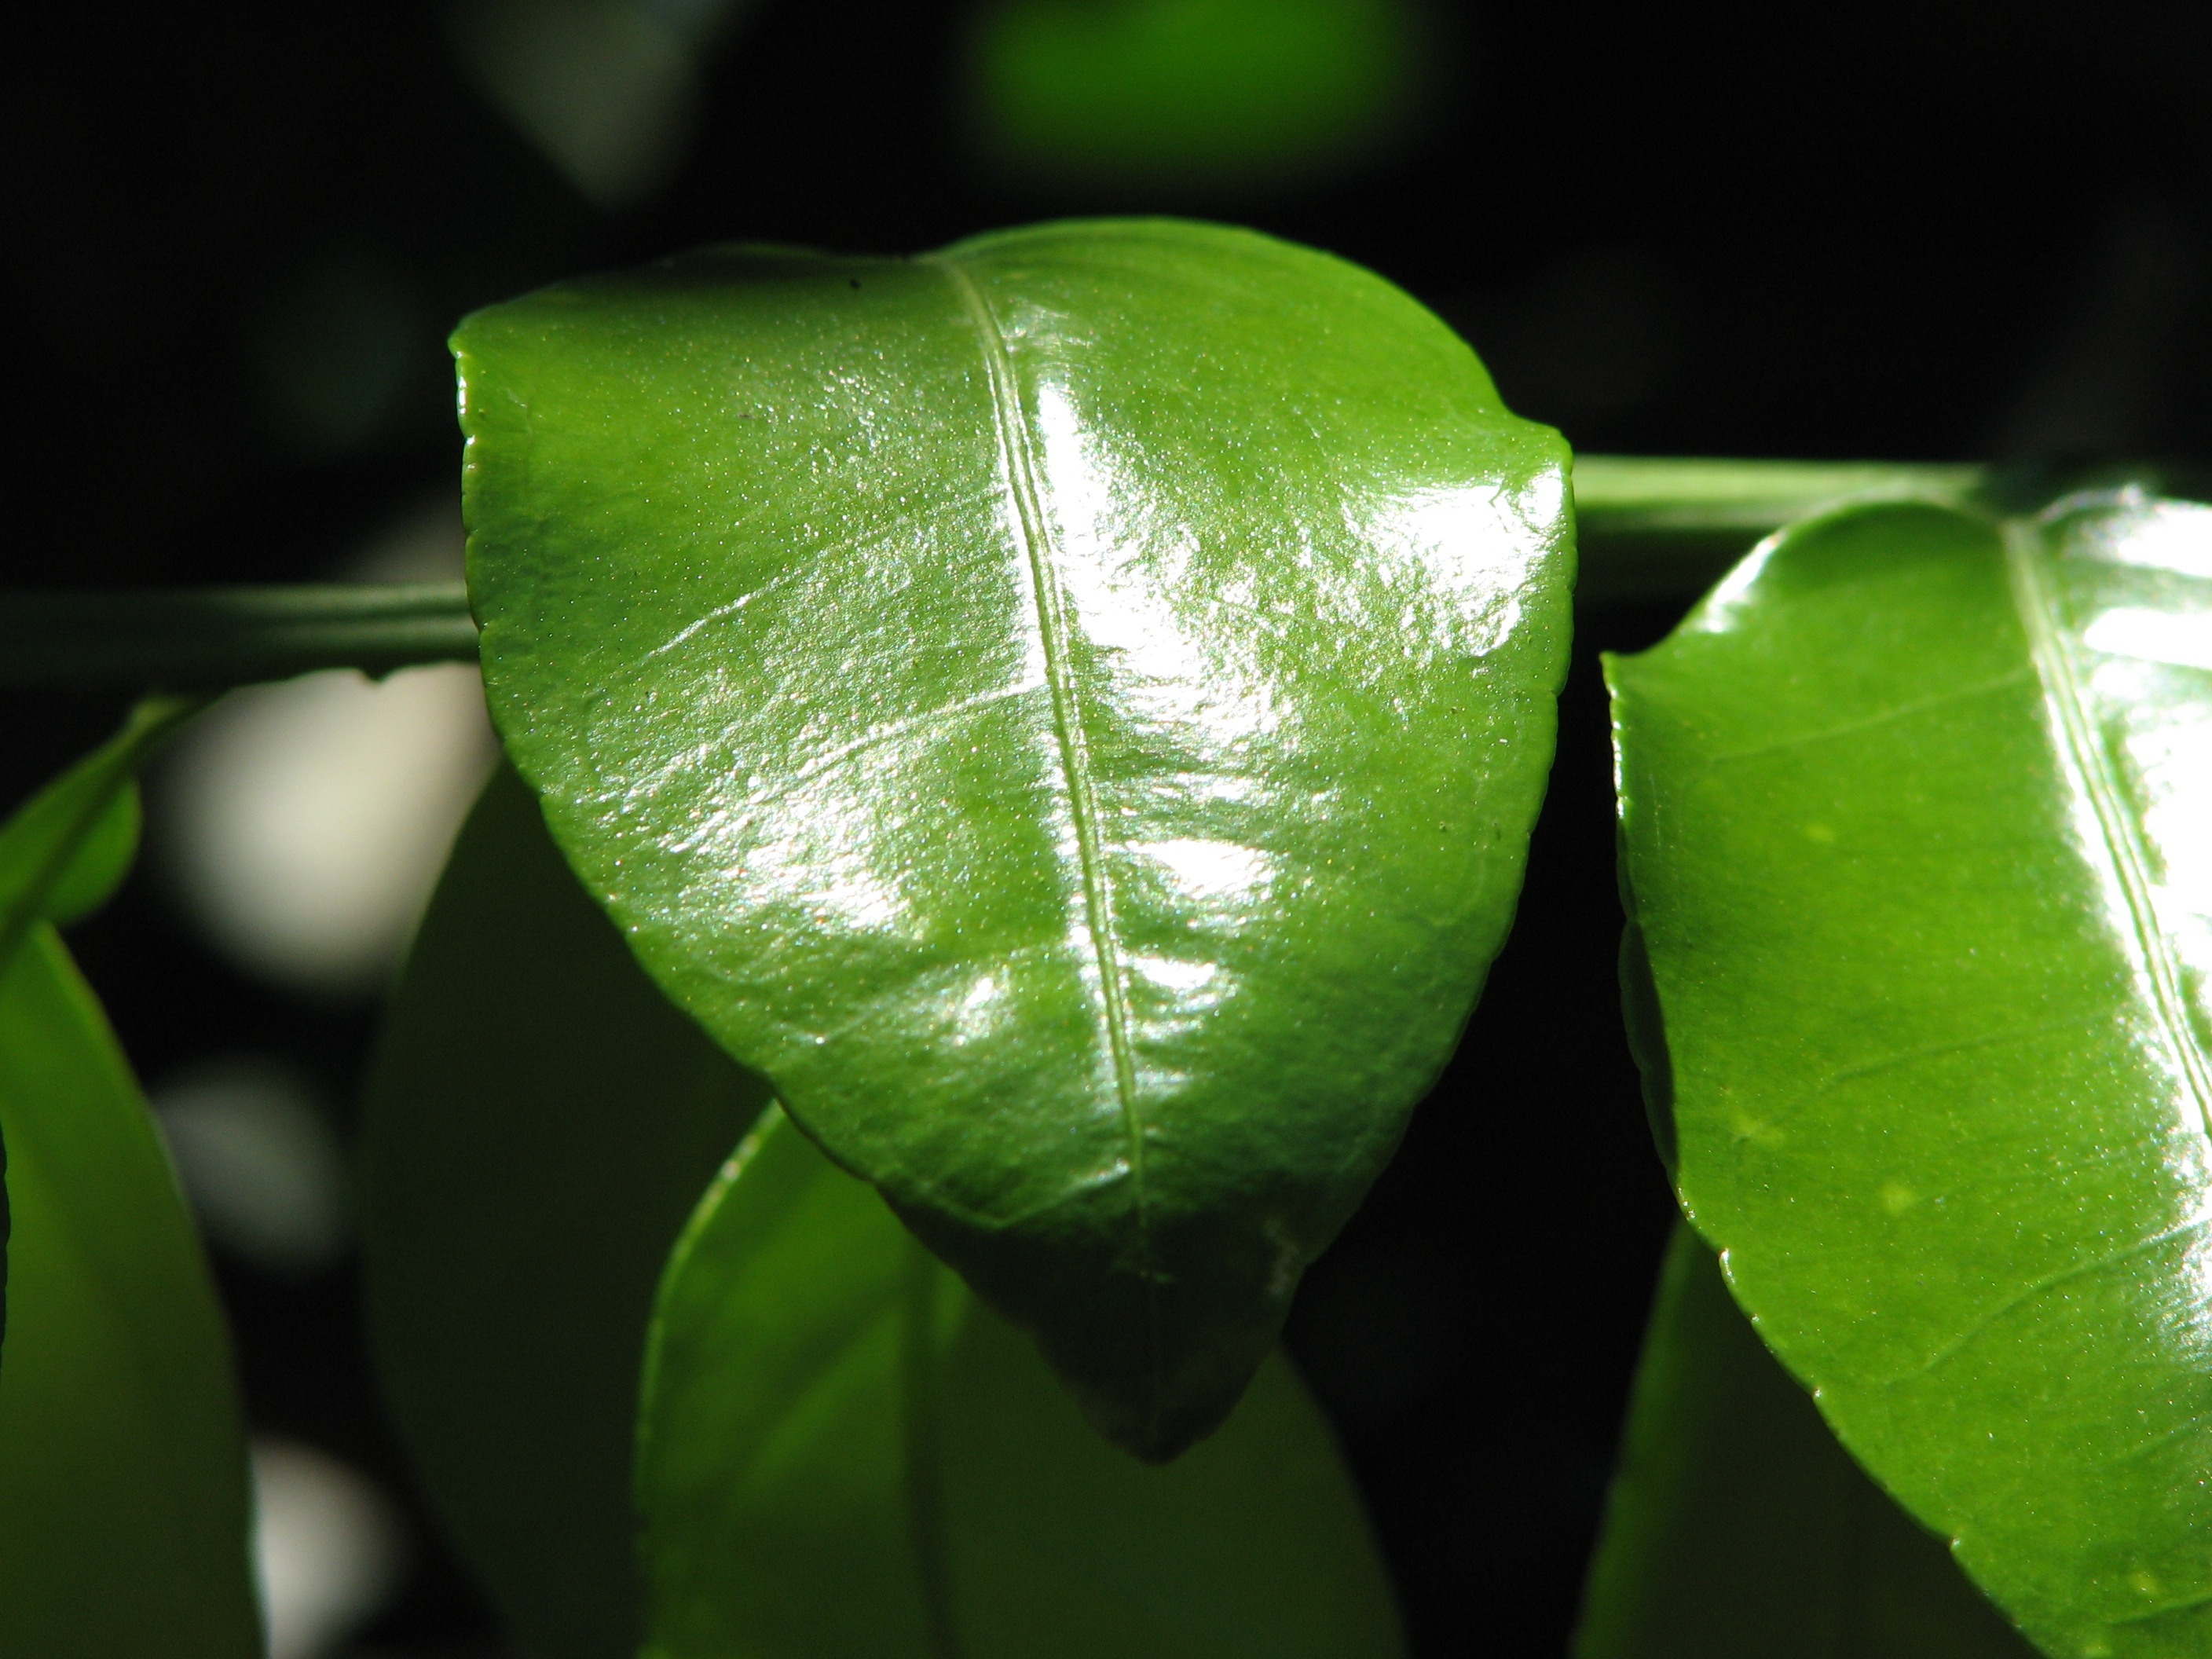
tree, nature, plant, leaf, flower, food, green, produce, botany, yellow, flora, close up, leaves, macro photography, green leaves, flowering plant, plant stem, land plant